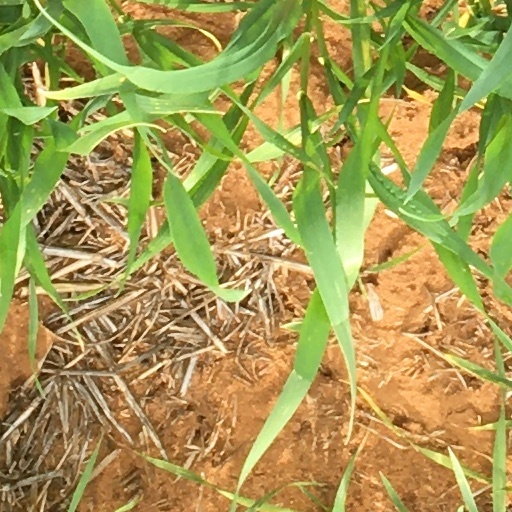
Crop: wheat